Skhirate-Témara Prefecture

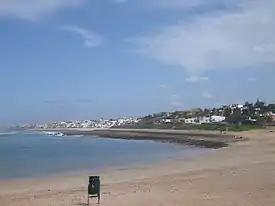

Skhirate-Témara is a prefecture of Morocco in the Rabat-Salé-Kénitra region. The capital city of the prefecture is Temara, itself a suburb of Rabat.